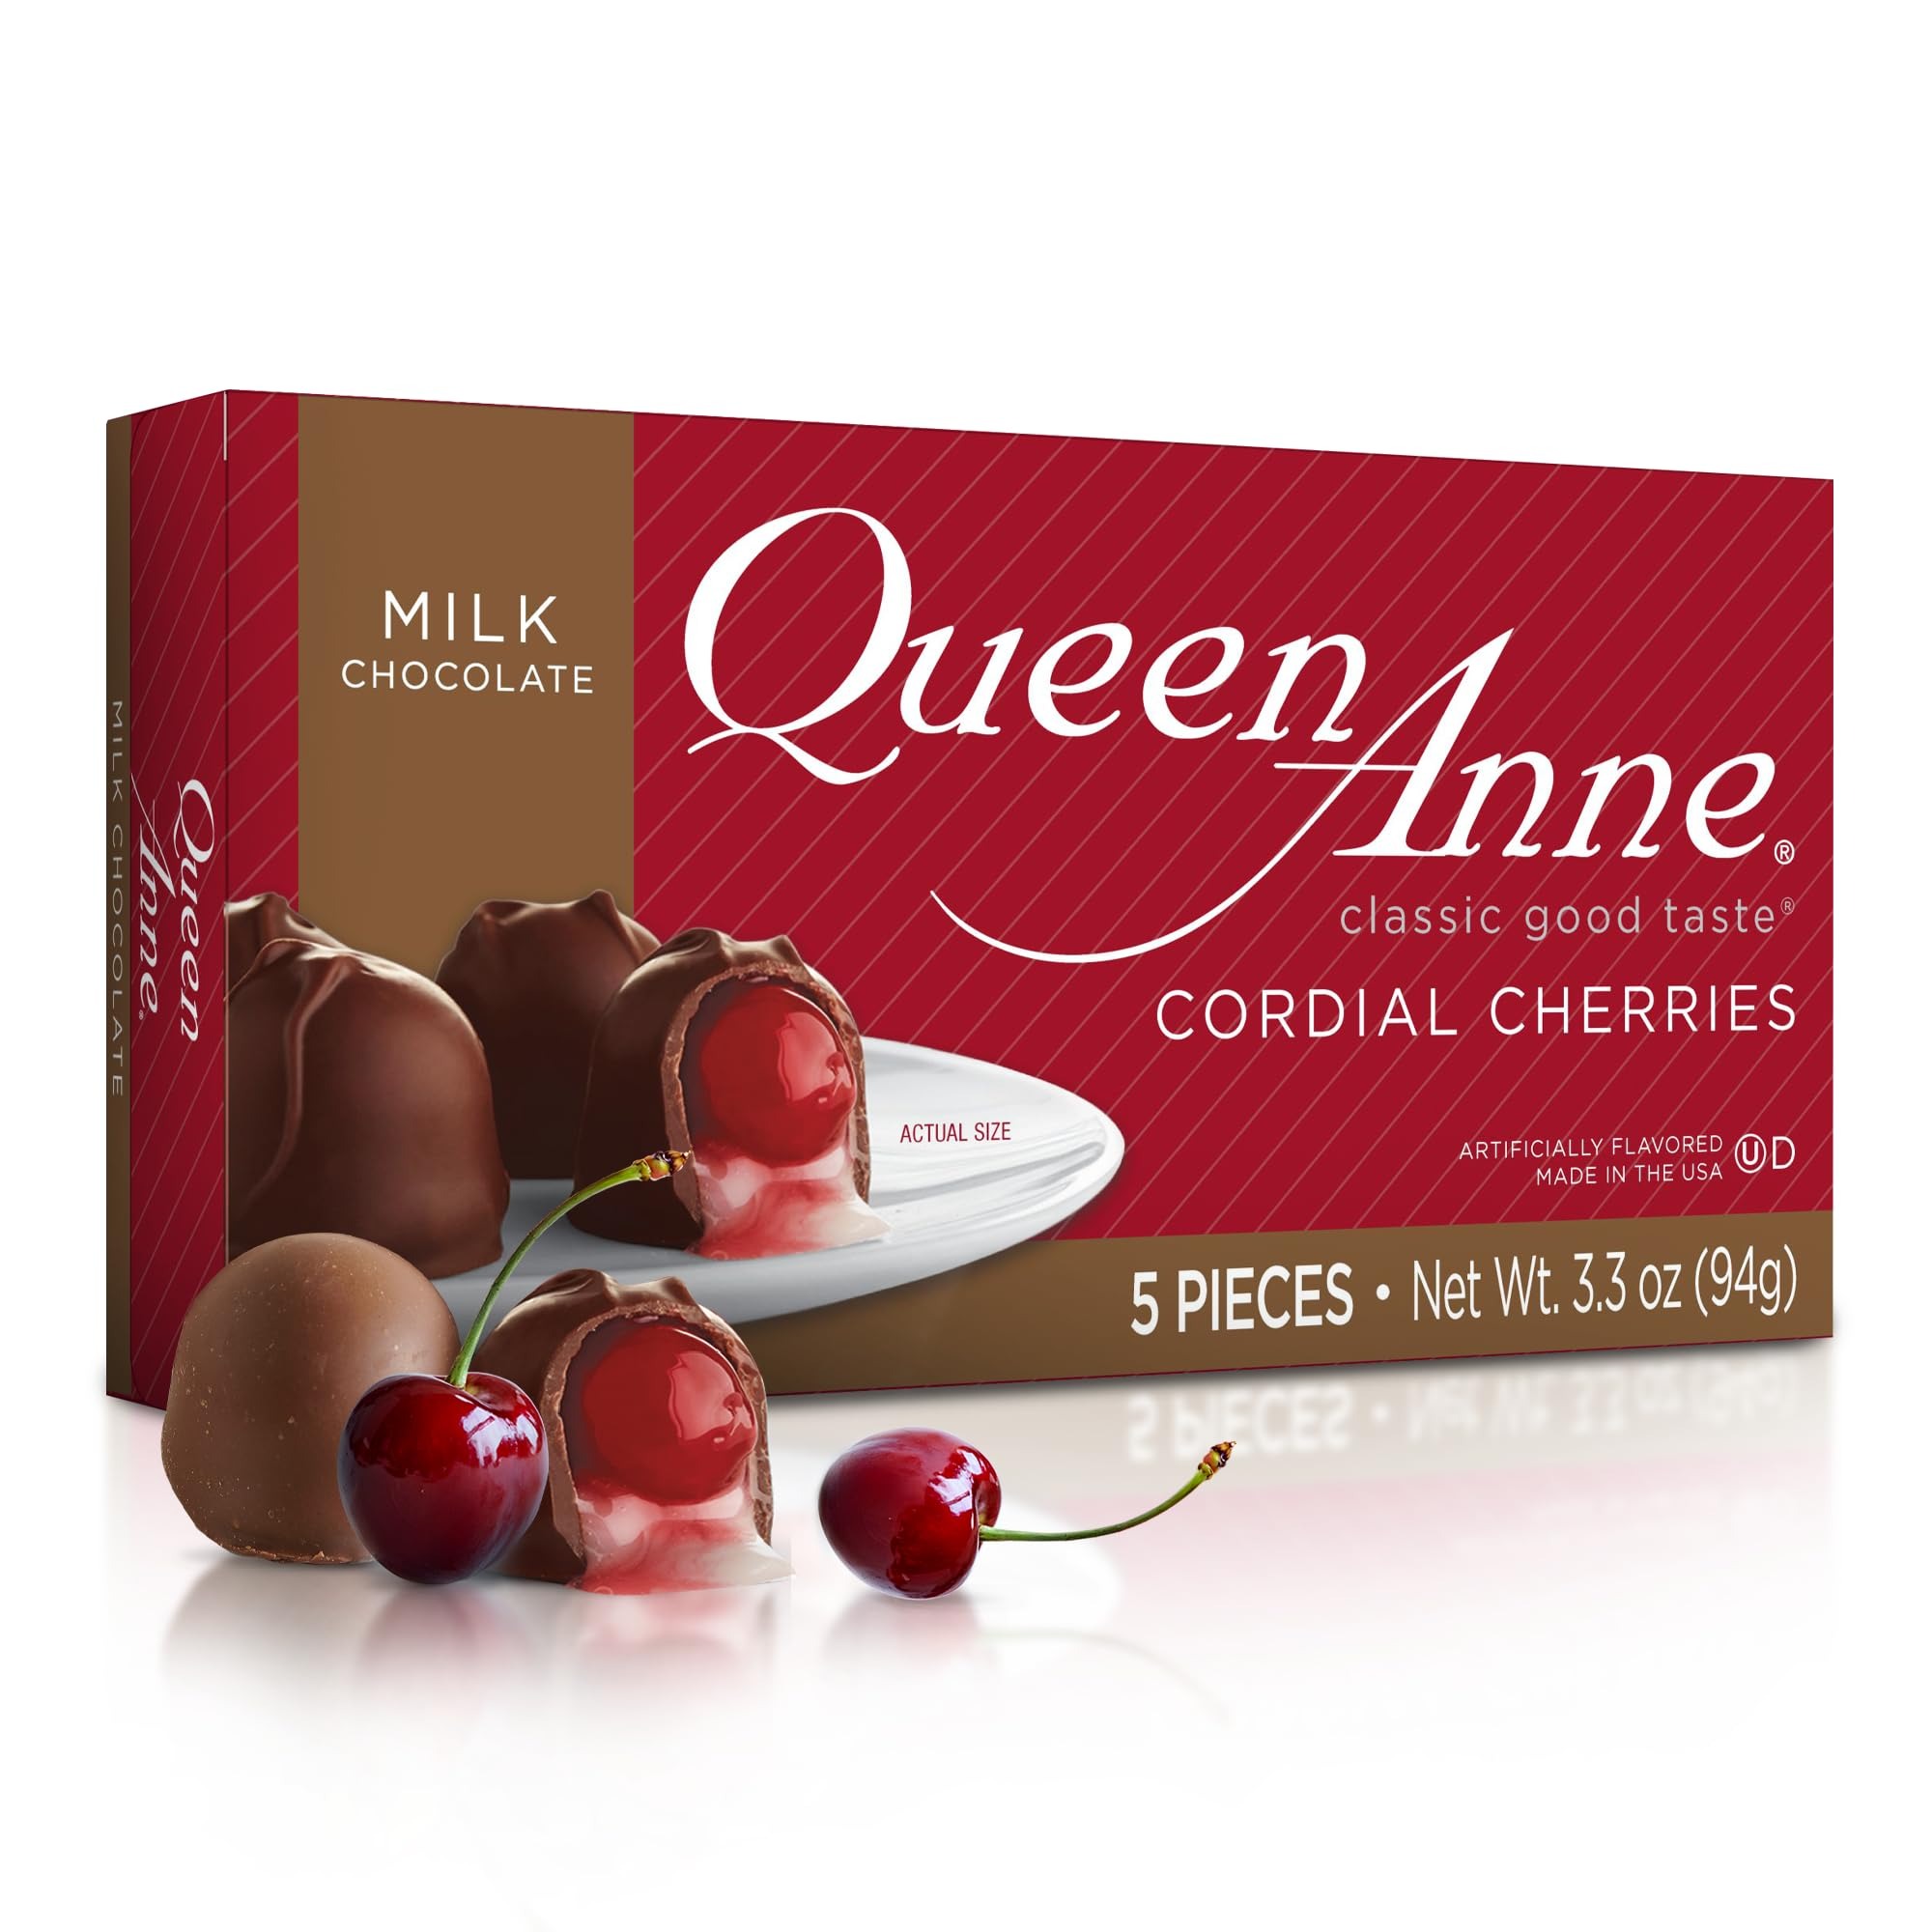
Item Name: Queen Anne Milk Chocolate Covered Cordial Cherries | 3.3 oz | 5 Piece Gift Box | Whole Cherry Sweet Creamy Fruity Flavor
Bullet Point 1: Queen Anne Milk Chocolate Cherries
Bullet Point 2: Whole maraschino cherries suspended in a creamy center and enrobed with rich, dark chocolate
Bullet Point 3: Kosher Product
Product Description: 1 box containing 5 pcs of Cordial cherries in milk choclate.
Value: 1.0
Unit: Ounce

Price: 7.98